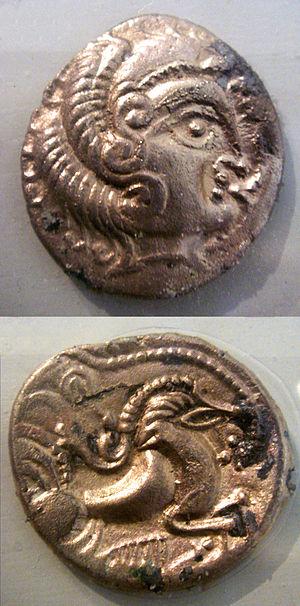
Cet article a pour vocation de servir d'index des peuples celtes ou à caractère celtique.
Les Coriosolites sont un peuple gaulois du groupement des peuples armoricains.